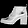
Label: Ankle boot